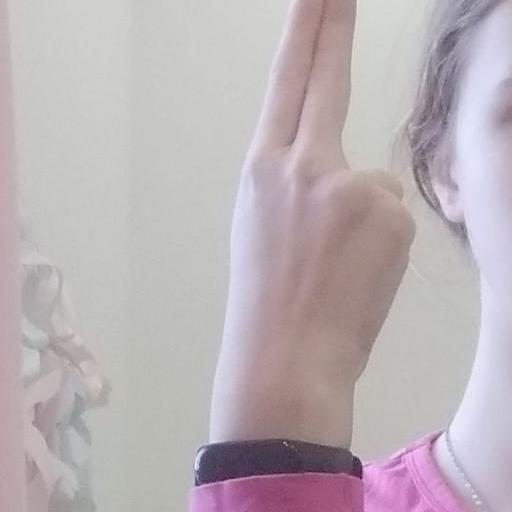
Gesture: two_up_inverted